David Gerstein (Israeli artist)

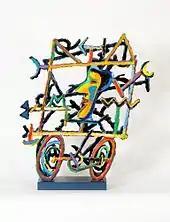
David Gerstein – Vehicle, one the artist's first sculptures in the early 1980s

Gerstein's aim to portray the daily experience of Israeli life came to fruition in the 1980s. Gerstein figuratively describes chapters from the Israeli experience, derived, among others, from childhood memories in Tel Aviv. The first series depicts Tel Aviv with its Bauhaus-style balconies, with a humoristic irony. This series was based on Gerstein's memories of his parents' generation of "little Tel Aviv"; people whom he regarded with wonder and humor. These paintings express the tension between the sabra generation of the children and the relatively "exilic" generation of the parents.